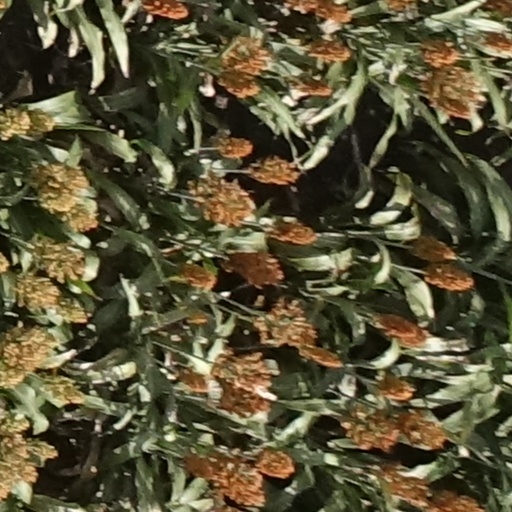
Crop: sorghum